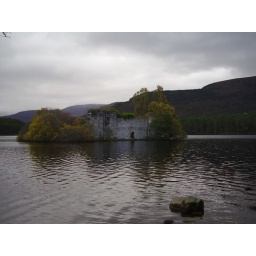
Loch in the forest south of Aviemore, including a castle on a small island